Tarrant County, Texas

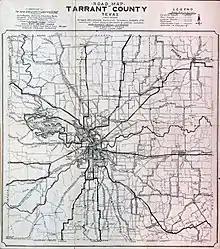
C. H. Rogers' "Road Map of Tarrant County", 1920

According to the U.S. Census Bureau, the county has an area of , of which is land and (4.3%) is water.